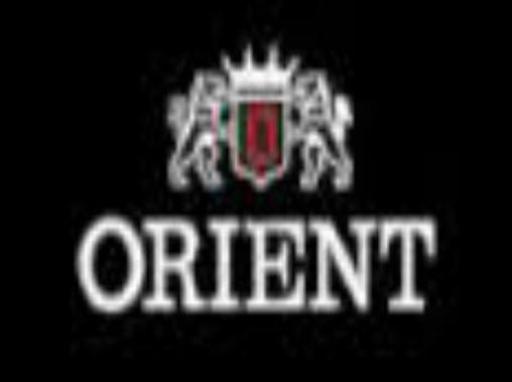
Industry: Clothes